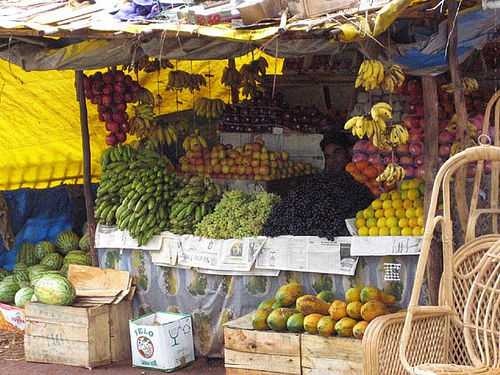
Label: Banana